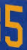
Number: 5